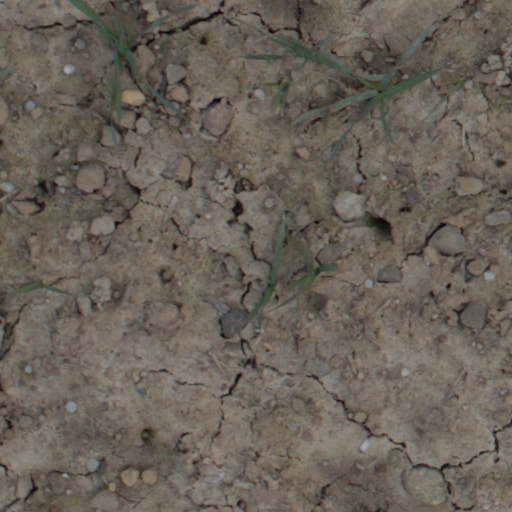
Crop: wheat